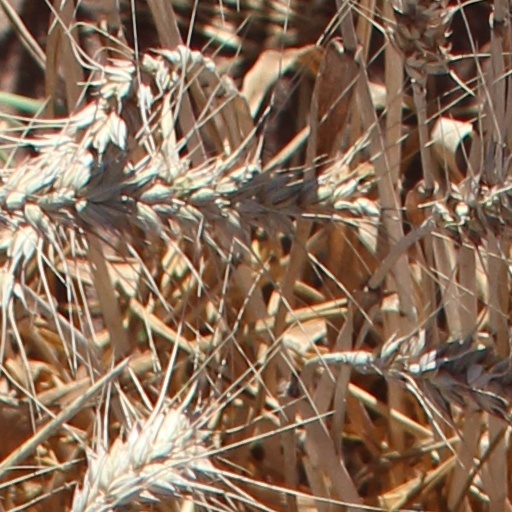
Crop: wheat